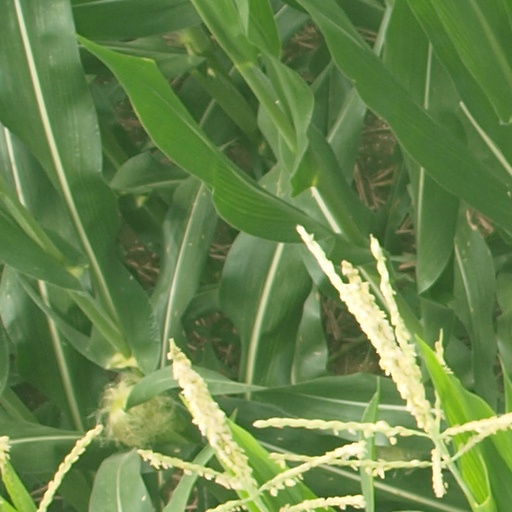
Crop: maize; corn